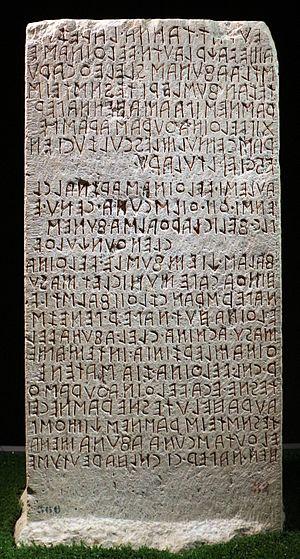
L'histoire de l'alphabet remonte au système d'écriture consonantique par les langues sémitiques du levant, au deuxième millénaire avant notre ère. Plus ou moins toutes les écritures alphabétiques du monde sont issues du même proto-alphabet sémitique. Ses propres origines proviennent d'une écriture dite protosinaïtique développée en Égypte ancienne pour transcrire la langue des travailleurs sémitiques en Égypte. Cette écriture a été influencée par l'écriture hiératique, une écriture cursive liée aux hiéroglyphes.
Le bornage étrusque est le principe du « bornage des biens » instauré par les augures étrusques, très respectueux du droit de propriété.
L'étrusque fut parlé par les Étrusques sur le territoire de l'ancienne Étrurie, en Italie centrale, correspondant environ à l'actuelle Toscane, à partir du VIIIᵉ siècle av. J.-C., jusqu'à son extinction en tant que langue vivante, aux alentours du IIᵉ siècle av. J.-C.
Un cippe est une stèle en pierre de forme carrée ou ronde, portant une inscription. Ce petit monument servait à l'origine de borne indicatrice du tracé ou de borne-frontière délimitant une propriété. Par la suite, le terme désigne un petit monument sous la forme d'un pilier bas qui signalait l'emplacement d'une tombe et portait une inscription funéraire. Ce petit édicule, à peine élevé du sol, renfermait une excavation destinée à recevoir une urne funéraire. Le cippe funéraire est aujourd'hui un élément d'architecture dans un cimetière : petit monument funéraire souvent sous forme d'une demi-colonne, il est élevé comme pierre tumulaire sur la fosse mortuaire d’un individu.
Le cippe de Pérouse est une stèle en travertin découverte en 1822 à Colle San Marco près de Pérouse et contenant, gravés sur deux faces latérales, quarante-six lignes et cent trente mots étrusques, relatant un acte juridique. Il s'agit d'un des plus longs textes étrusques connu et du plus grand texte étrusque relatif à un contrat passé entre deux familles à propos des limites des domaines respectifs, avec les désignations des parties, des lois invoquées et du dignitaire faisant l'arbitrage.